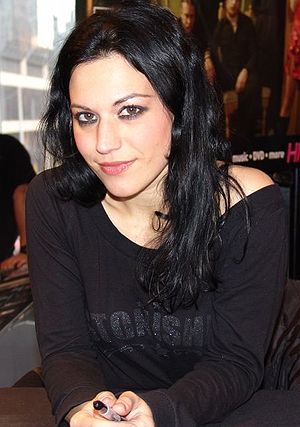
Gothic metal / Historie / Kommerciel succes
Cristina Scabbia er vokalist for det populære og kommercielle succesfulde band Lacuna Coil.
Gothic metal, goth metal eller gotisk metal er en undergenre af heavy metal. Den kombinerer den mørke, melankolske gothic rock med de aggressive træk fra heavy metal. Genren opstod i 1990'erne, hvor den udsprang fra death/doom metal, en fusion af døds- og doom metal. Gothic metal-bands kendt for, at indføre den gotiske musikstil til forskellige former for heavy metal. Sangteksterne er generelt melodramatiske og sørgmodige med inspiration fra gotisk fiktion såvel som bandmedlemmernes personlige oplevelser.